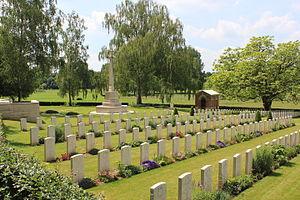
Ecoivres, le cimetière anglais